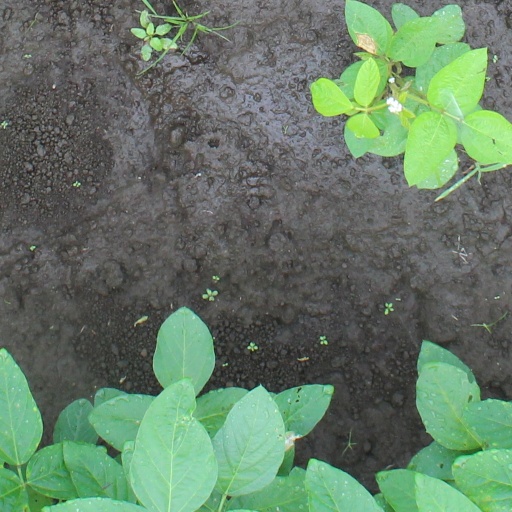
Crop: soybean